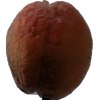
Label: peach